Roman Cieślewicz

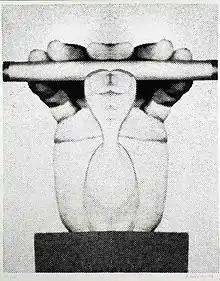
Untitled serigraphy (1978).

Roman Cieślewicz (13 January 1930 – 21 January 1996) was a Polish (naturalized French) graphic artist and photographer.